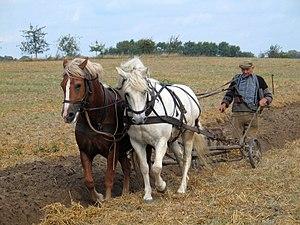
Paysan labourant avec une charrue tractée par deux chevaux. Polski: Rolnik orzący pługiem konnym w Fahrenwalde w niemieckim kraju związkowym Meklemburgia-Pomorze Przednie Português: Camponês trabalhando com um arado puxado por cavalos. Svenska: Plog dragen av hästar.
En français moderne, un laboureur est une personne qui laboure la terre, sans notion de statut. Sous l’Ancien Régime et jusqu'au XIXᵉ siècle, « laboureur » désignait un statut, celui du paysan qui possédait la terre qu'il cultivait et au moins un attelage, cheval ou paire de bœufs, et charrue.
Un cheval de trait est un cheval sélectionné pour ses aptitudes à la traction de véhicules et de matériaux de toutes sortes, appartenant en général à une race puissante et de grande taille. La majorité des races de trait n'existent pas avant le XVIIIᵉ siècle. En Europe, ces animaux sont sélectionnés pour les besoins militaires, notamment la traction des chariots d'artillerie lourde, puis les travaux agricoles. Leur développement accompagne la révolution industrielle et le perfectionnement du matériel, notamment des charrues au cours du XIXᵉ siècle. Ces chevaux effectuent aussi le halage de bateaux et le déplacement de nombreux véhicules hippomobiles pour le transport de personnes ou de matériaux. Ils sont présents dans la plupart des pays développés, entre autres en Europe de l'Ouest, aux États-Unis, en Australie et au Japon.
L'énergie animale est l'énergie que peut dépenser un animal. Elle est exploitée par l'Homme pour divers travaux, notamment agricoles ou de transport.
Au sens premier, le cultivateur est une personne qui travaille la terre afin d'obtenir une récolte.
En agriculture et agronomie, le travail du sol est réalisé par une série de façons culturales réalisés à l’aide d’instruments aratoires et destinées à créer dans le sol un milieu favorable au développement des plantes cultivées. Elles peuvent être exécutées avant la mise en place d'une culture, ou pendant son développement.